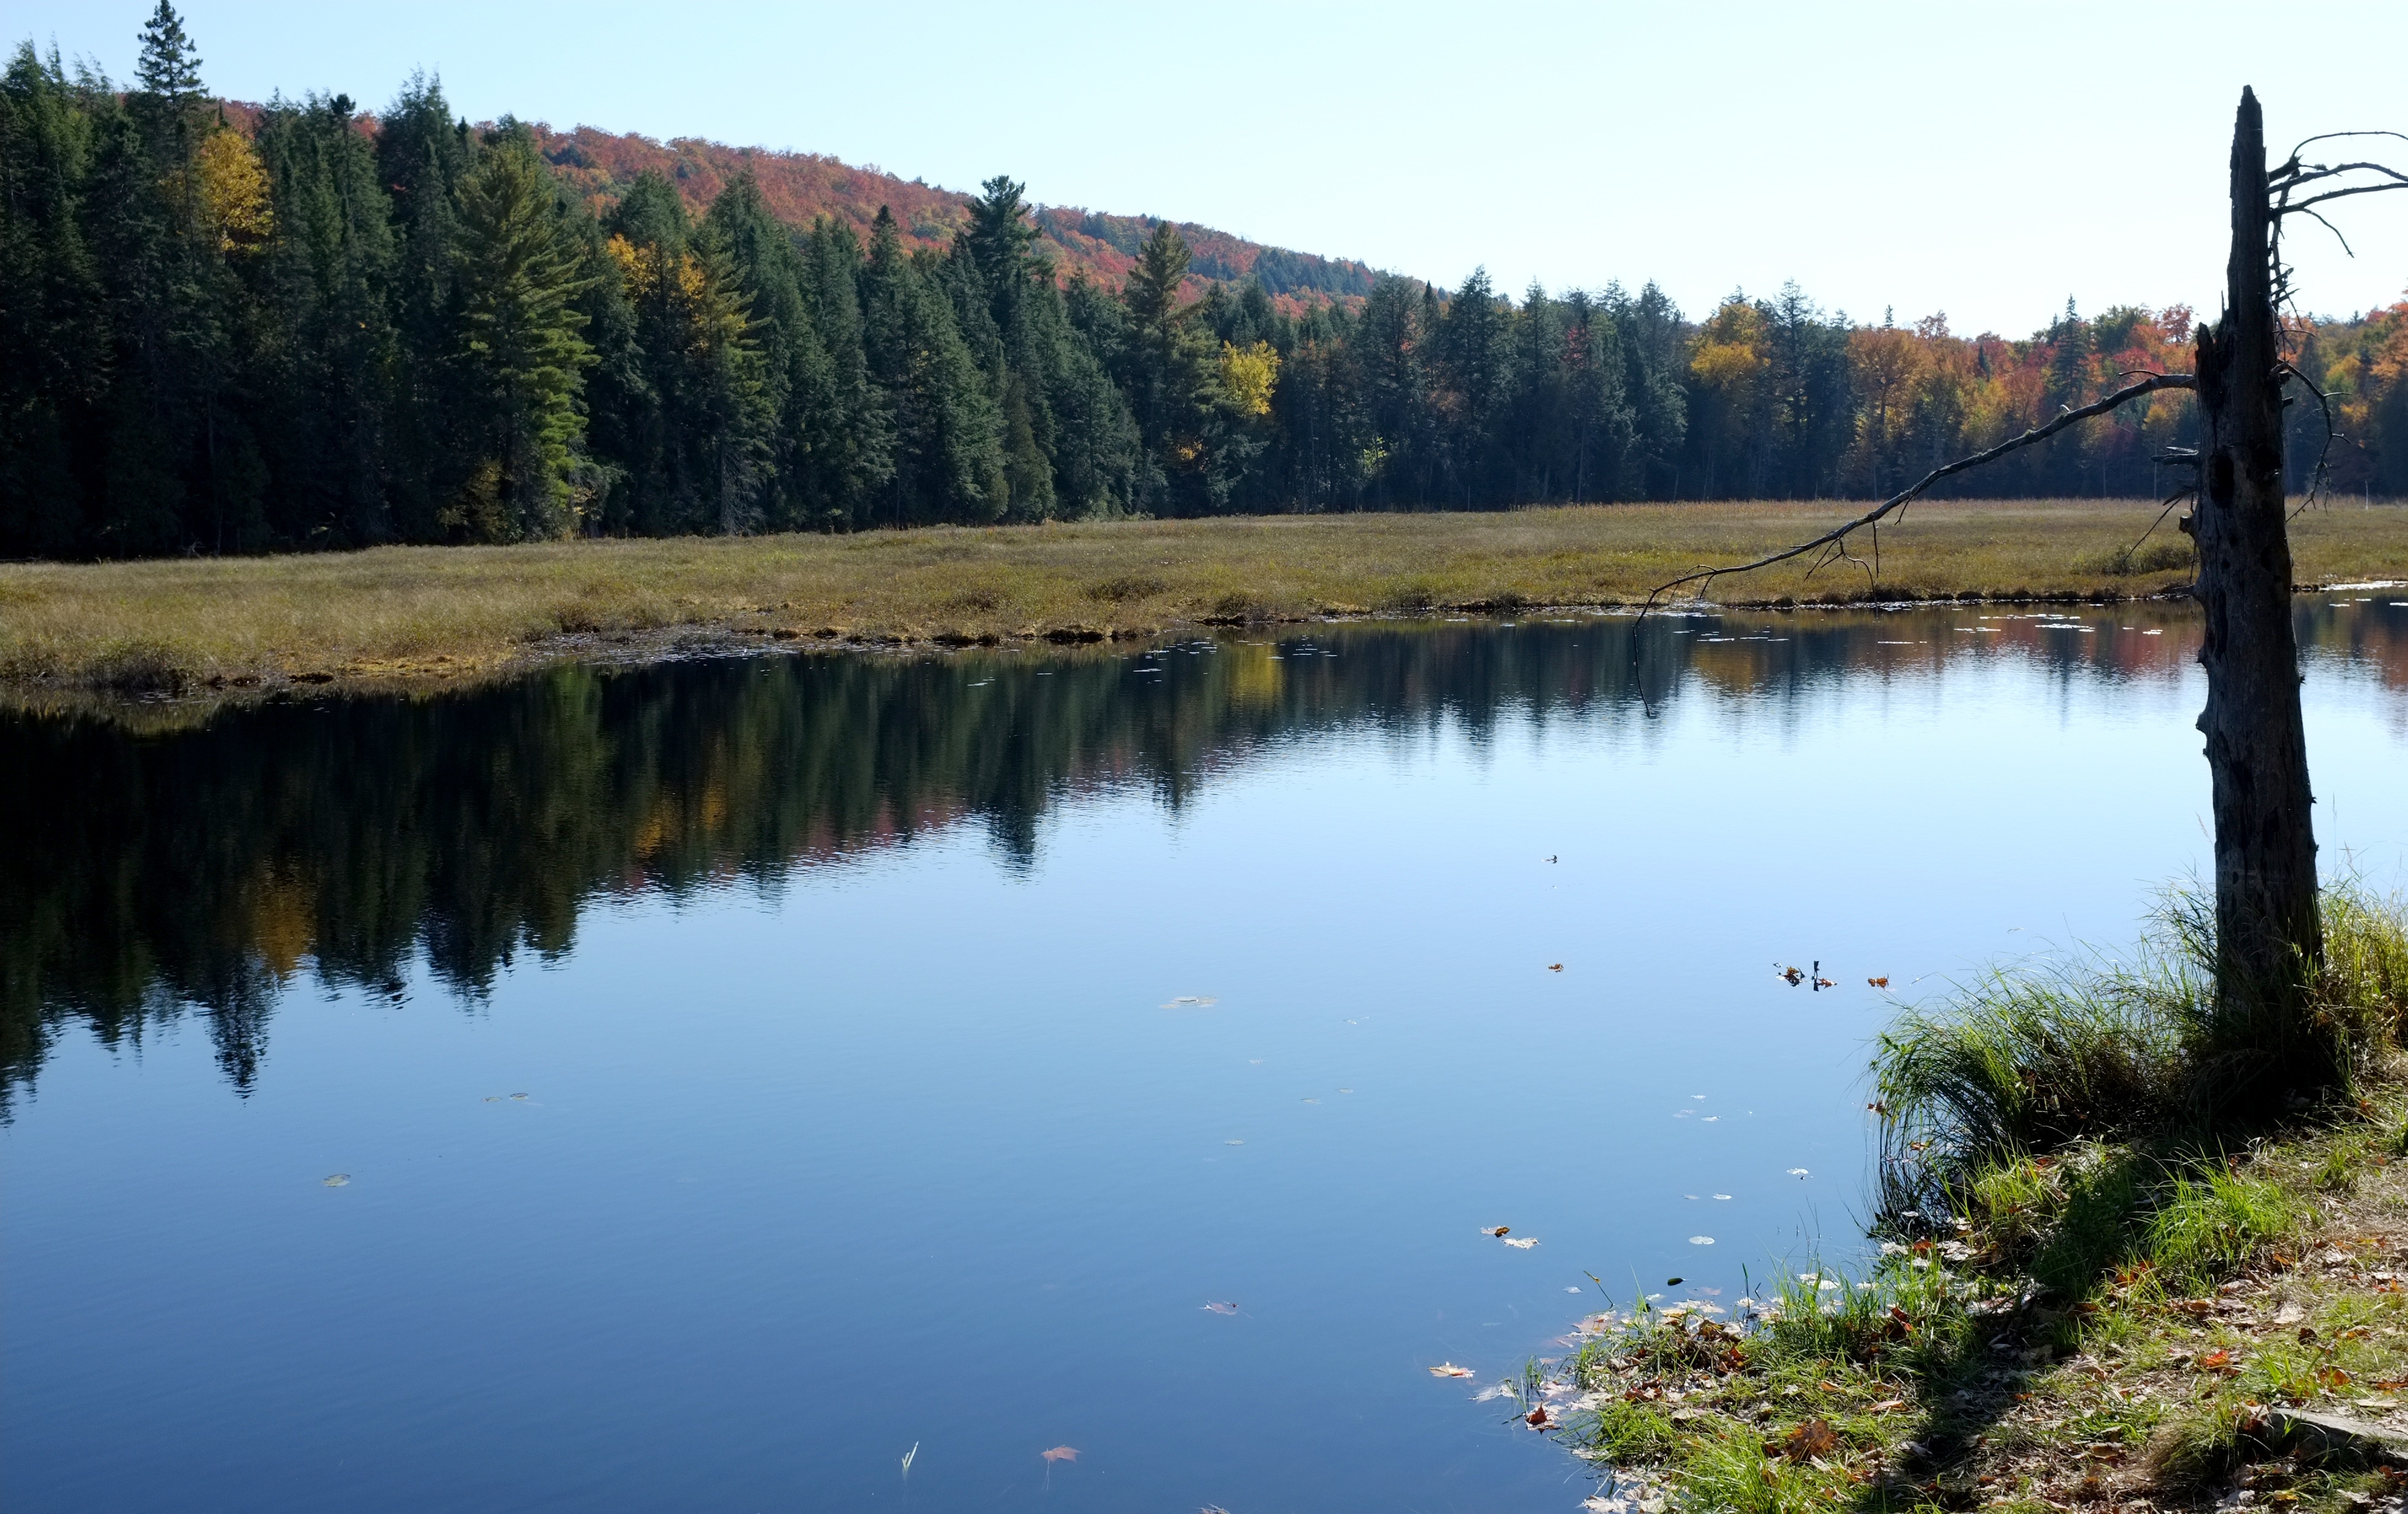
landscape, tree, water, nature, outdoor, wilderness, mountain, lake, river, pond, reflection, autumn, reservoir, body of water, wetland, loch, tarn